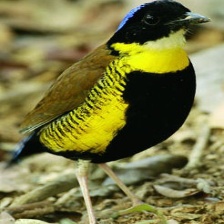
Species: GURNEYS PITTA
Scientific name: HYDRORNIS GURNEYI